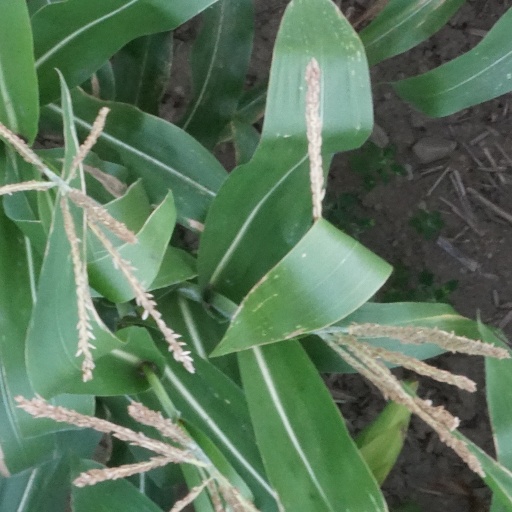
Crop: maize; corn